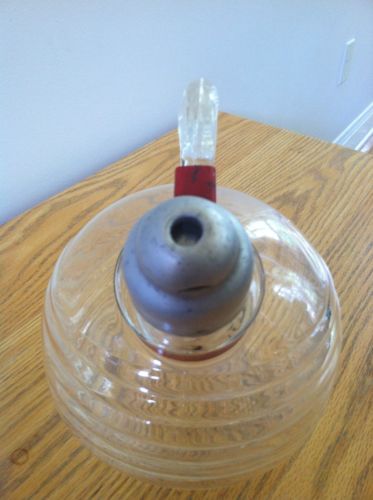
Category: kettle